Fort Sidney

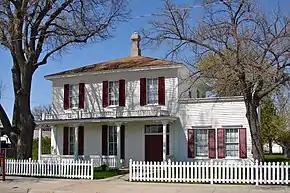
Fort Sidney Commander's Quarters

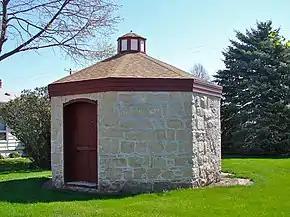
Powder magazine

Fort Sidney is a historic fort located in Sidney, Nebraska, United States. The 37th Infantry Regiment established "Sidney Station" at a point midway between the Platte Rivers, where the modern community of Sidney, Nebraska, now stands. Initially the installation was a block house on a bluff with soldiers residing in tents nearby. That Spring, Fort Sedgewick, Colorado, was abandoned and the wooden buildings moved by mule train to a location beneath the bluffs and on the Lodgepole creek. This new garrison was named Sidney Barracks; during the command of Caleb H. Carlton from January 1879 to May 1880, the post was designated Fort Sidney.